Ever Since Darwin

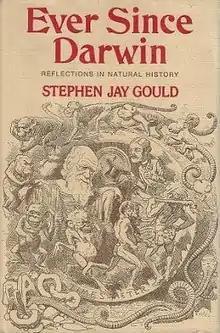
First edition (US)

Ever Since Darwin is a 1977 book by the paleontologist Stephen Jay Gould. Gould's first book of collected essays, it originated from his monthly column "This View of Life," published in "Natural History" magazine. Edwin Barber—who was then the editorial director for W. W. Norton & Company— encouraged Gould to produce a book. He soon commissioned Gould to write "The Mismeasure of Man", but it was not until three years later, when Gould accumulated 33 columns, that it occurred to either of them that the "Natural History" columns should be published in a single volume. The collection of essays, written between 1973–1977, became a best-seller and propelled Gould to national prominence.